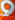
Number: 9